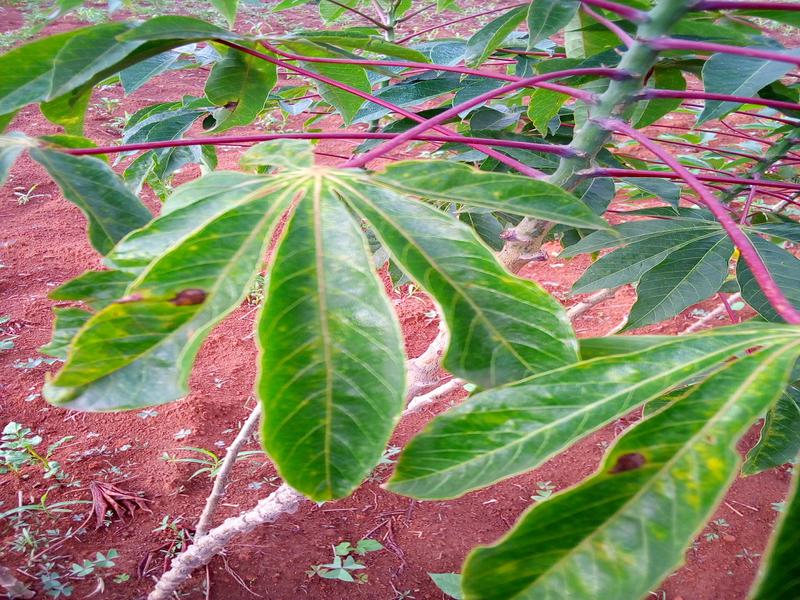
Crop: cassava
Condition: healthy